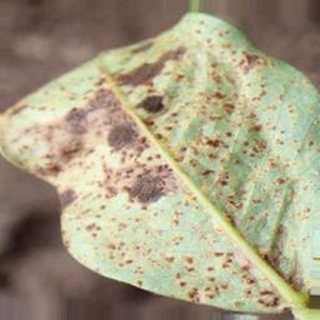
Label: groundnut_rust